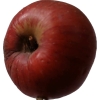
Label: Apple 17